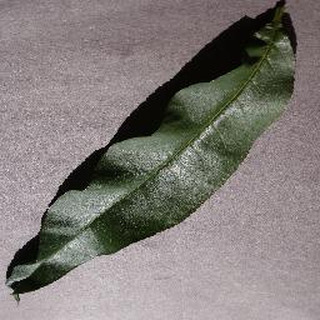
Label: healthy_peach